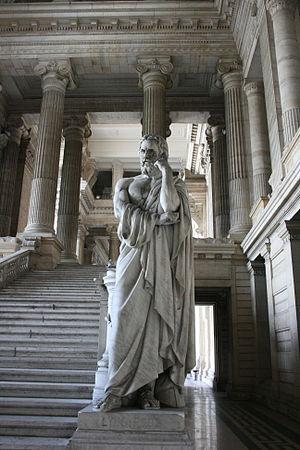
Palais de Justice, place Poelaert, Bruxelles (Belgique). Architecte: Joseph Poelaert. Escalier avec statue de Lycurge